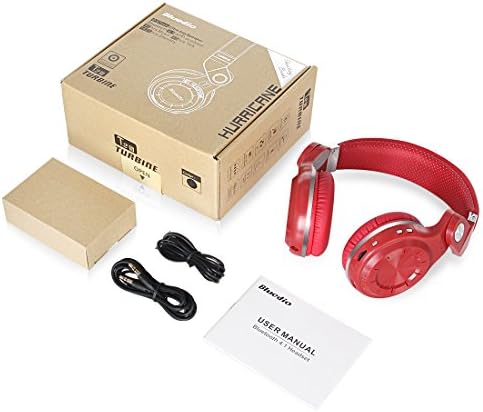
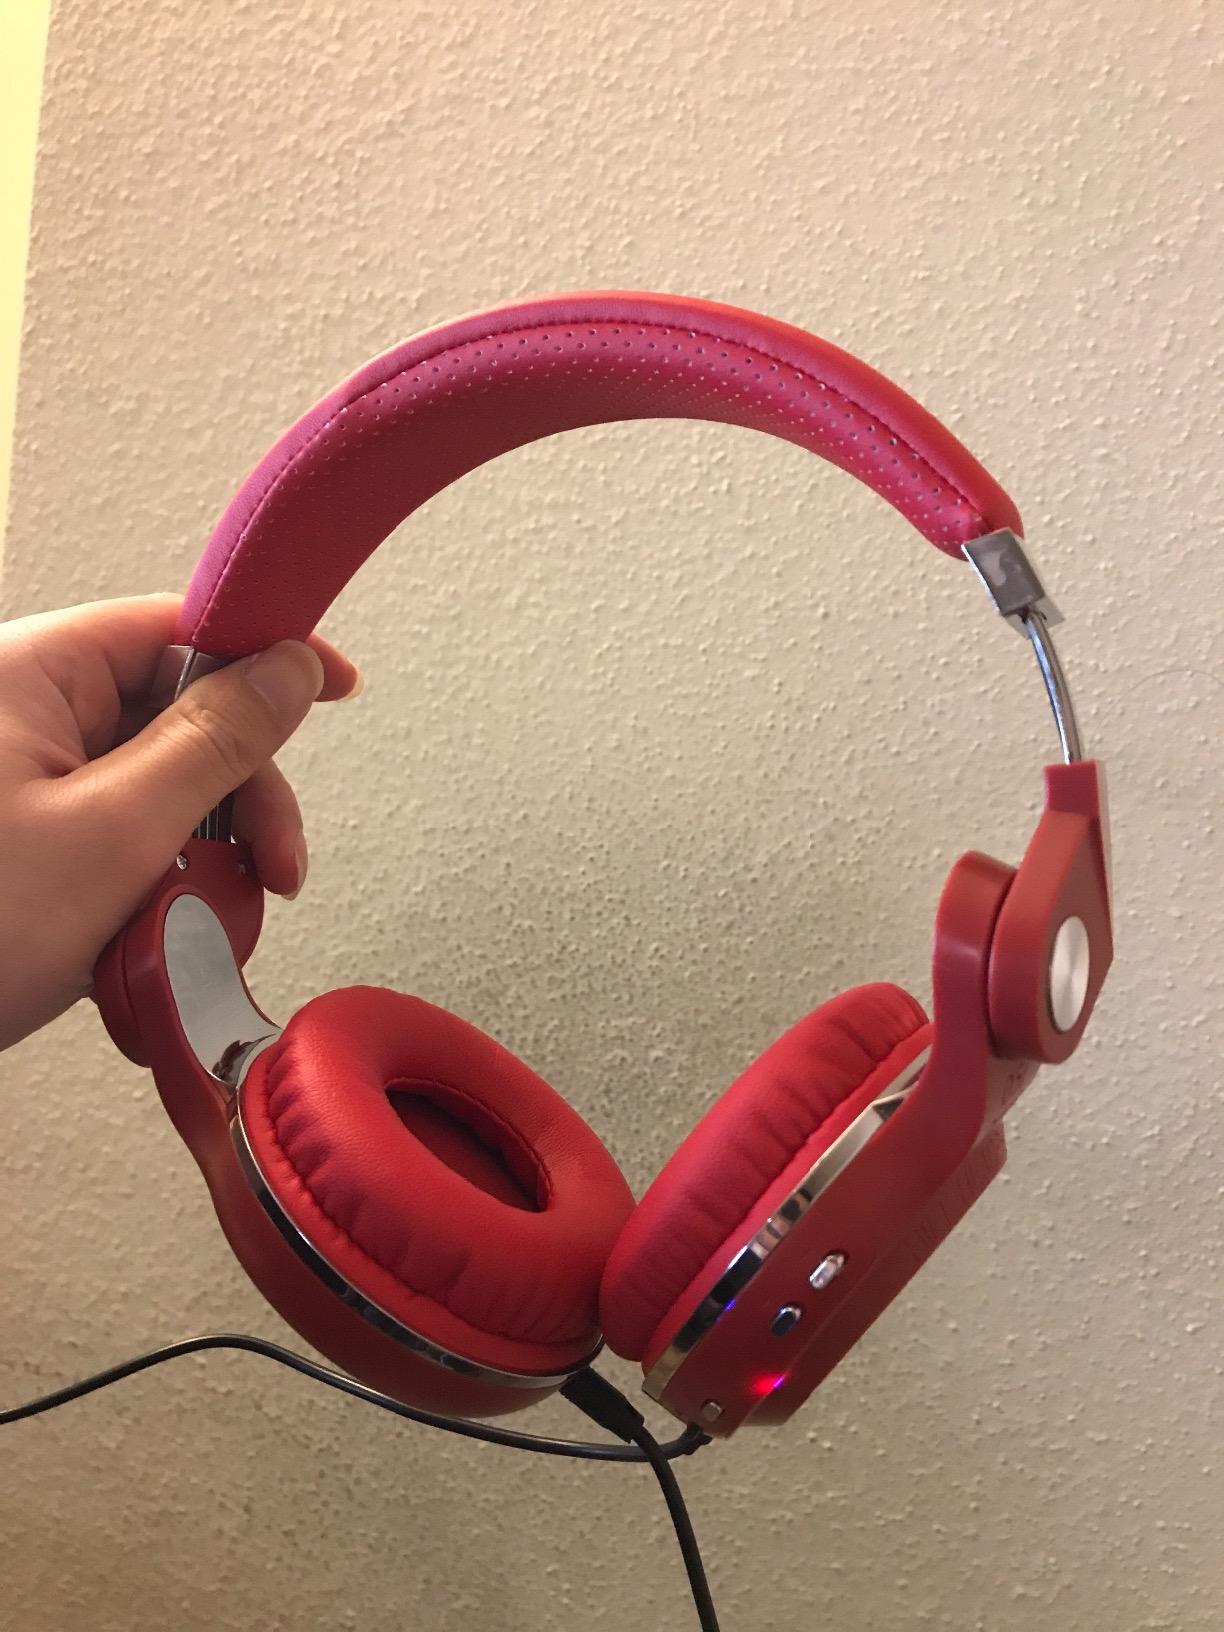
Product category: headphones
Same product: yes